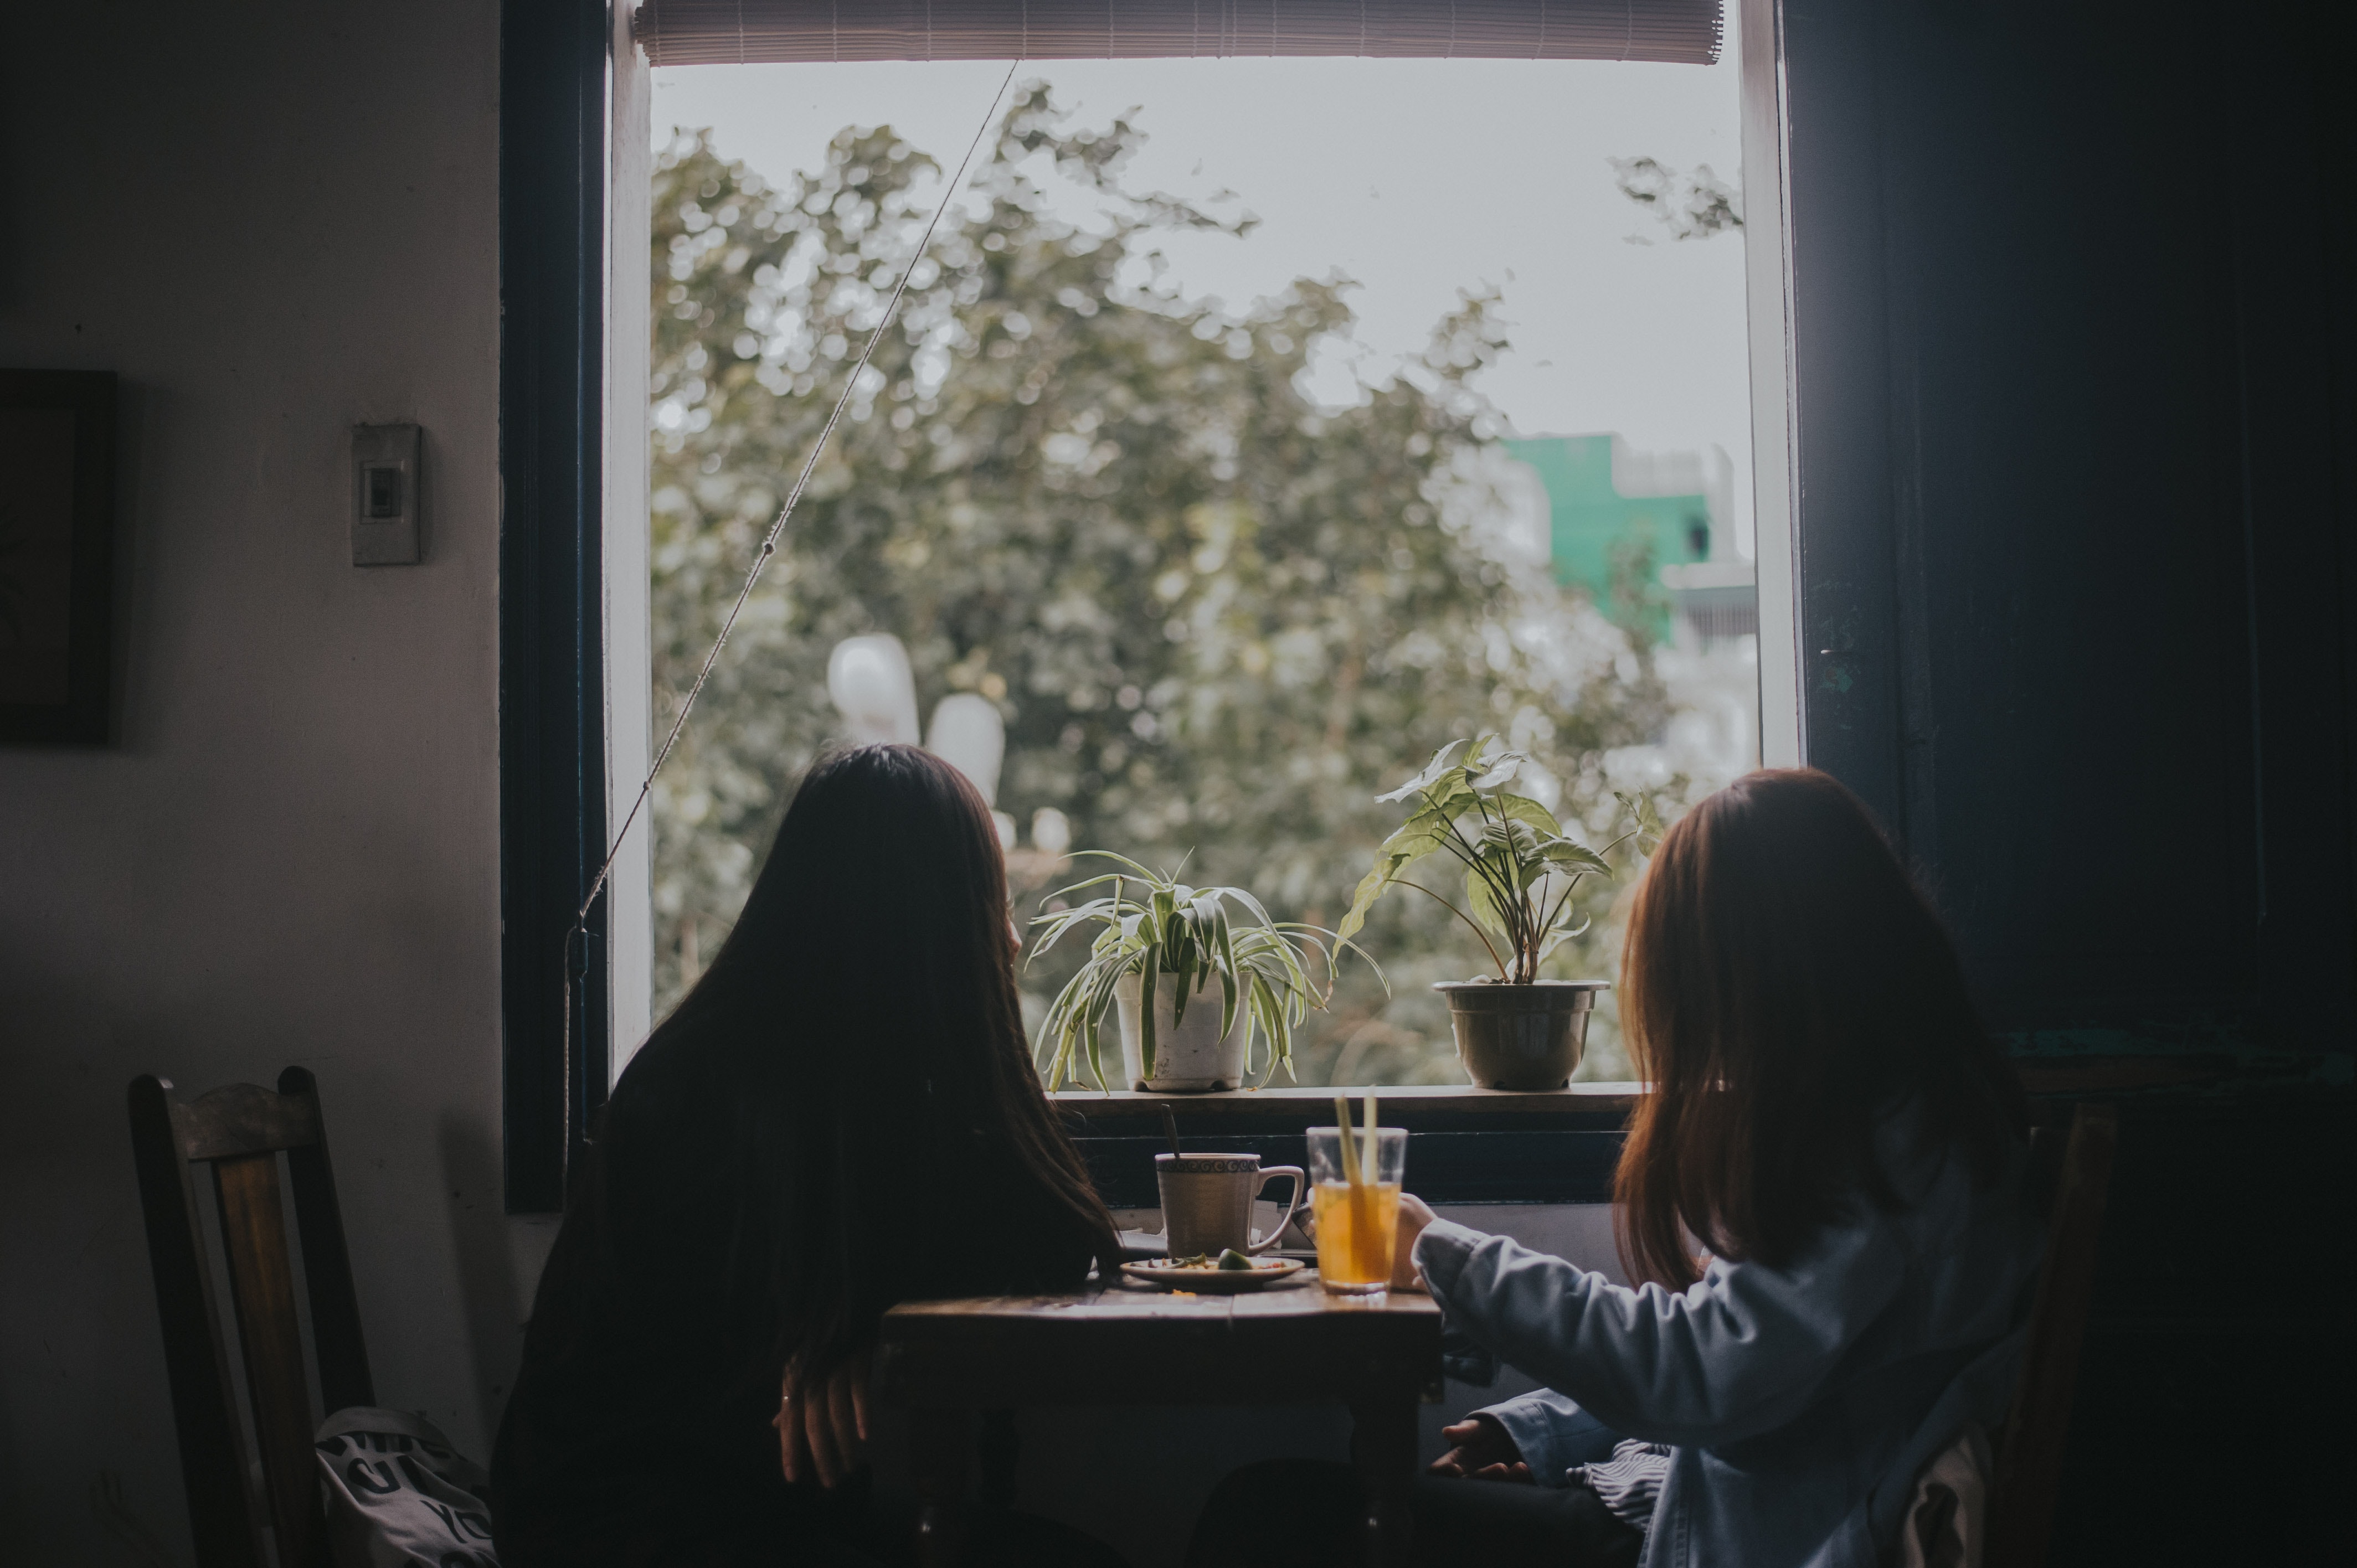
window, room, tree, plant, sunlight, interior design, flower, glass, house